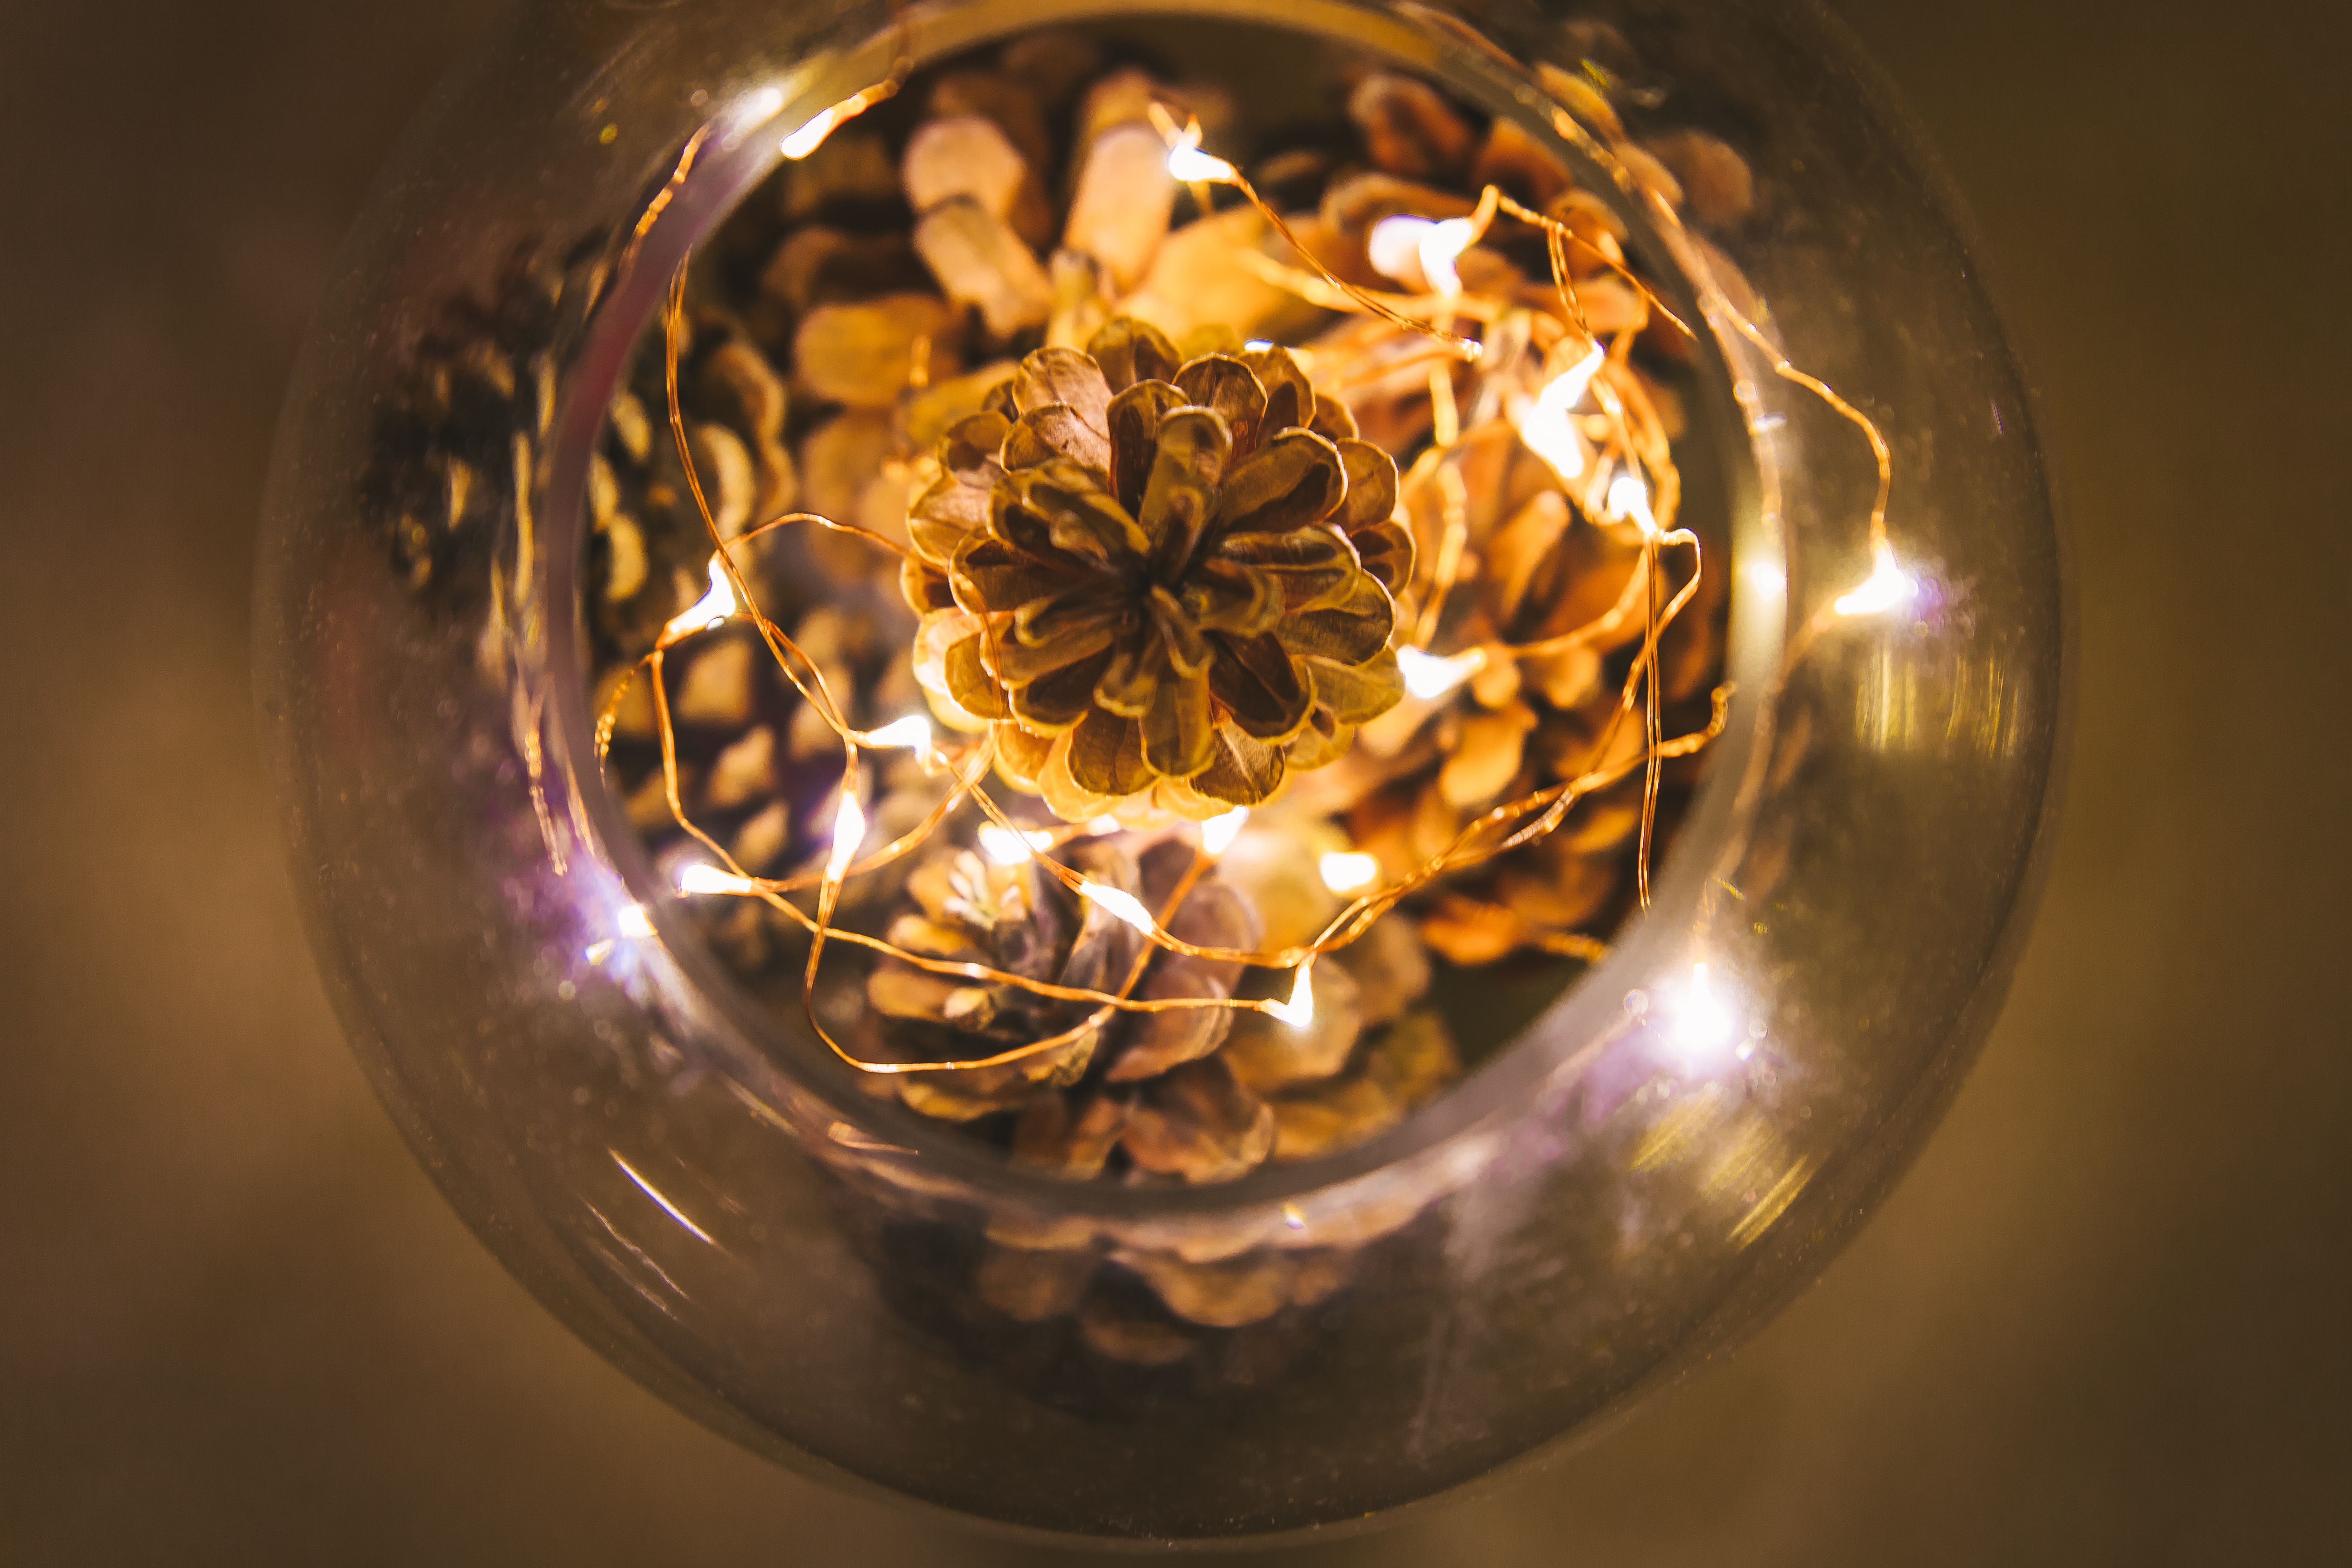
light, photography, flower, glass, reflection, color, darkness, yellow, lighting, material, circle, close up, sphere, shape, macro photography, incandescent light bulb